Blind men and an elephant

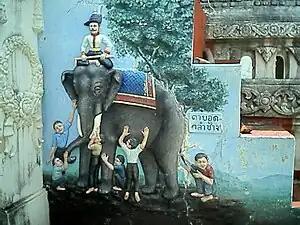
The blind men and the elephant (wall relief in Northeast Thailand)

The "Rigveda", dated to have been written down (from earlier oral traditions) between 1500 and 1200 BCE, states "Reality is one, though wise men speak of it variously." According to Paul J. Griffiths, this premise is the foundation of universalist perspective behind the parable of the blind men and an elephant. The hymn asserts that the same reality is subject to interpretations and described in various ways by the wise. In the oldest version, four blind men walk into a forest where they meet an elephant. In this version, they do not fight with each other, but conclude that they each must have perceived a different beast although they experienced the same elephant. The expanded version of the parable occurs in various ancient and Hindu texts. Many scholars refer to it as a Hindu parable.